Tord Gustavsen

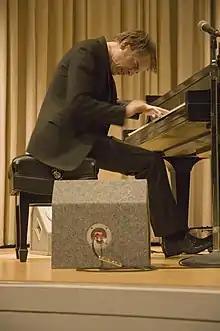
Gustavsen in 2007

Gustavsen holds a bachelor's degree (mellomfag) in psychology at the University of Oslo, before he attended the Trondheim Musikkonsevatorium for a three years study of jazz (1993–96). Thereafter he became a graduate (Cand.philol.) of musicology at the University of Oslo, where he was guest teacher of jazz piano and theory (1998–2002).